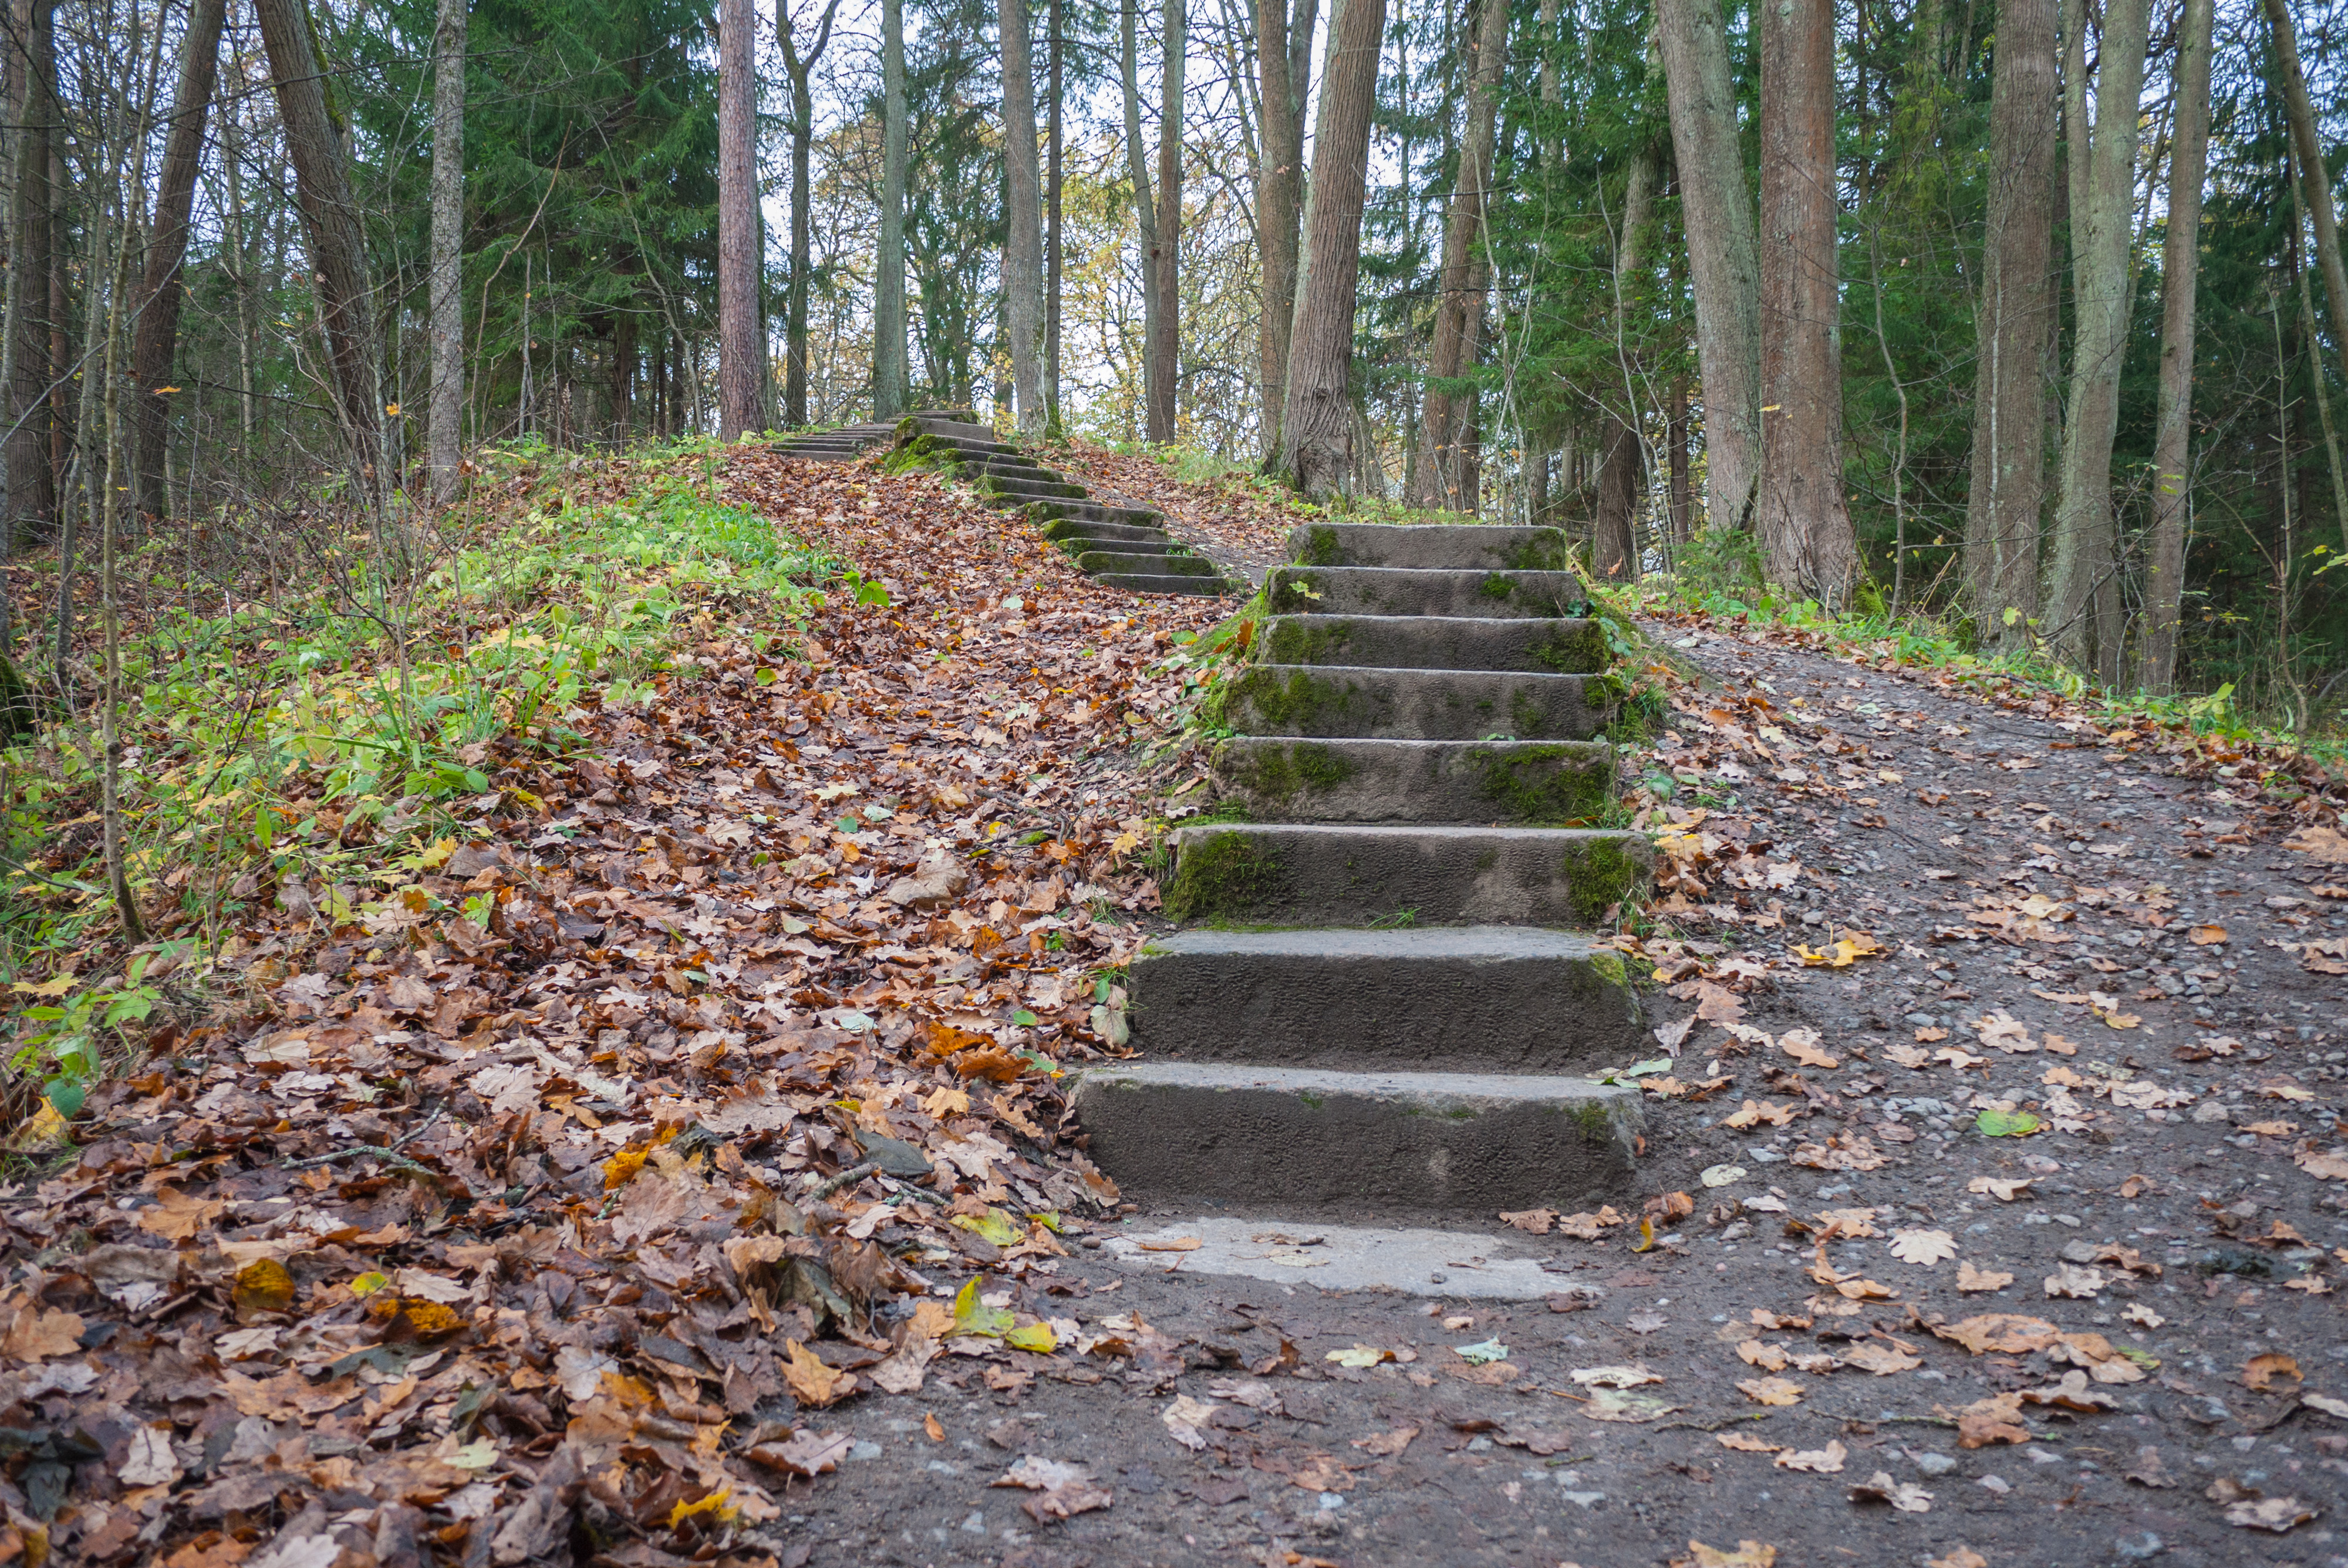
image, trail, leaf, natural landscape, tree, forest, natural environment, nature reserve, woodland, path, autumn, biome, deciduous, state park, Northern hardwood forest, plant, temperate broadleaf and mixed forest, woody plant, thoroughfare, old growth forest, grass, road, wood, landscape, walkway, nonbuilding structure, national park, temperate coniferous forest, park, stone wall